Alberni Pacific Railway

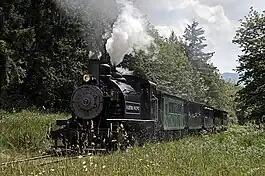
Alberni Pacific No. 7 hauls the train along the line

The Alberni Pacific Railway is a heritage railway originating in Port Alberni, British Columbia. The Alberni Pacific Railway returned to operations along the Port Alberni Waterfront in Summer of 2024, and is expected to run until the end of September. The Santa Train will also return in 2024 along with other popular events.